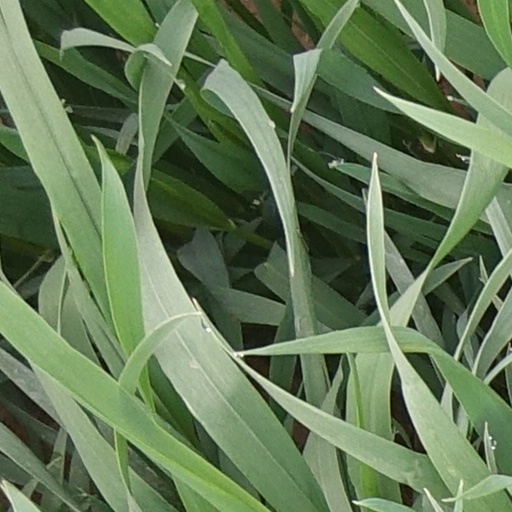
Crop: wheat